Aberaeron

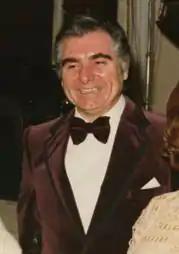
Geraint Evans, 1974

In 1866, transport in Lampeter was greatly improved with the opening of the railway linking Carmarthen and Aberystwyth. In 1911, a branch line, the Lampeter, Aberayron and New Quay Light Railway, opened to Aberaeron. Following the nationalisation of the railways, the passenger service to Aberaeron ceased in 1951; the last freight train left the town on 2 April 1965.